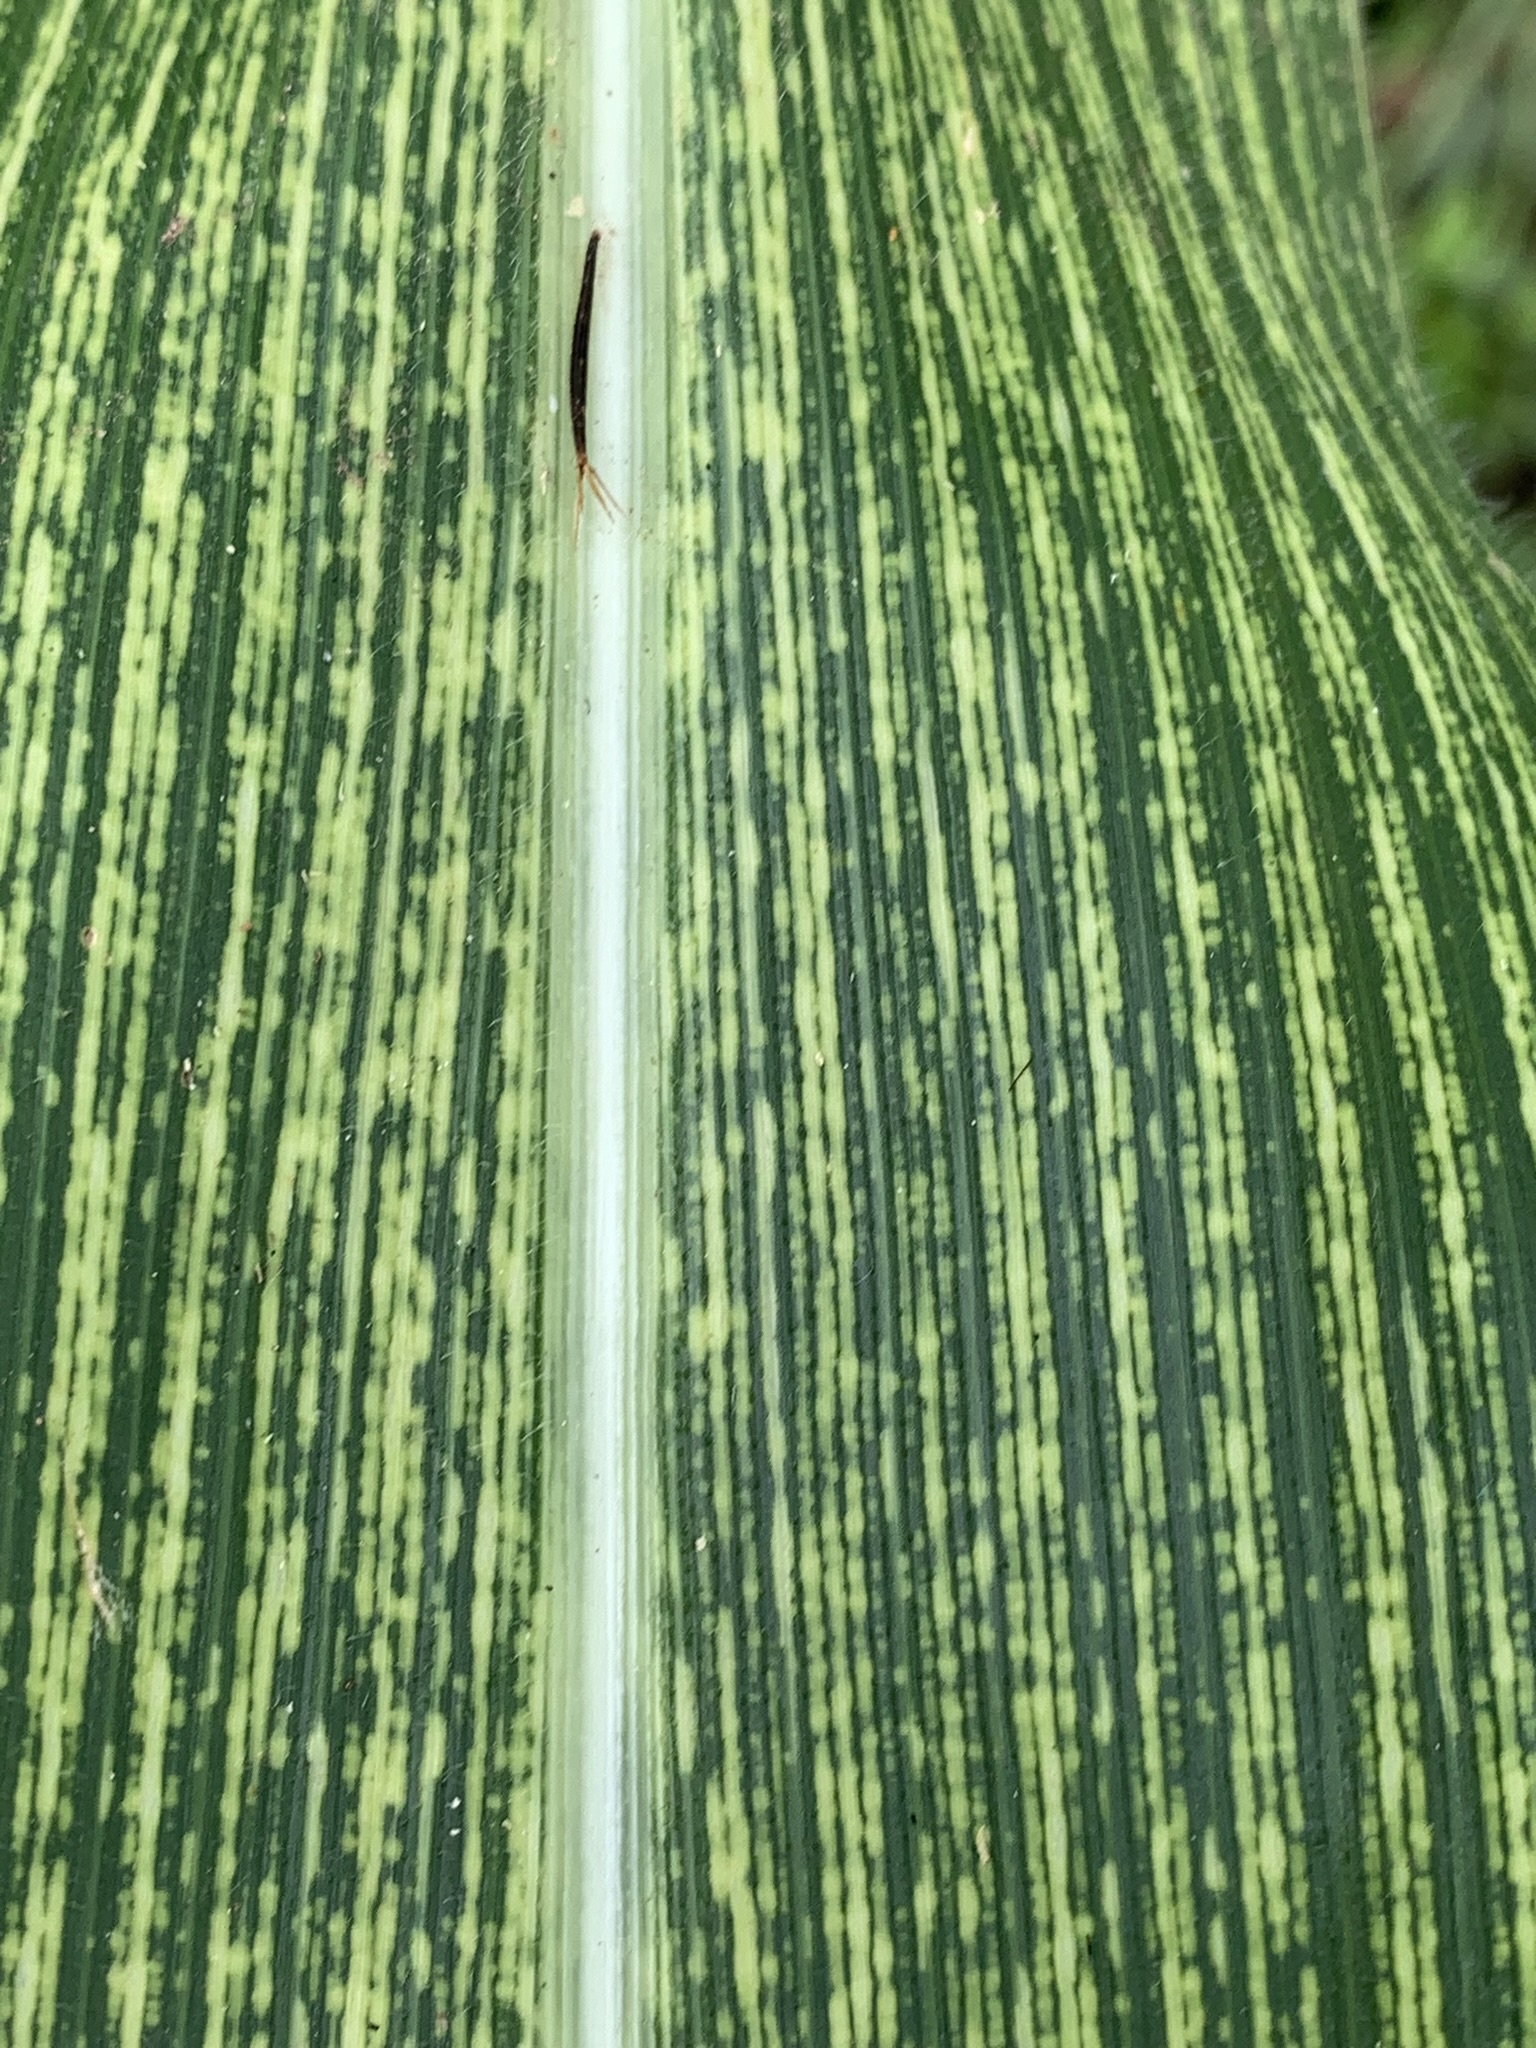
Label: MSV